Charles N. Haskell

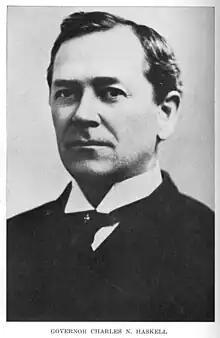
Governor Haskell as he appeared upon entering office

On November 16, 1907, five minutes after it was known that Oklahoma had officially become a state, "Guthrie Leader" editor Leslie G. Niblack administered the oath of office to Haskell. The ceremony took place privately in Haskell's hotel apartments in the presence of his immediate family, Robert Latham Owen, United States Senator-elect, and Thomas Owen of Muskogee, Haskell's former political manager. Haskell's inaugural address at Guthrie, delivered on the south steps of the Carnegie Library, quickly lifted him into national prominence.